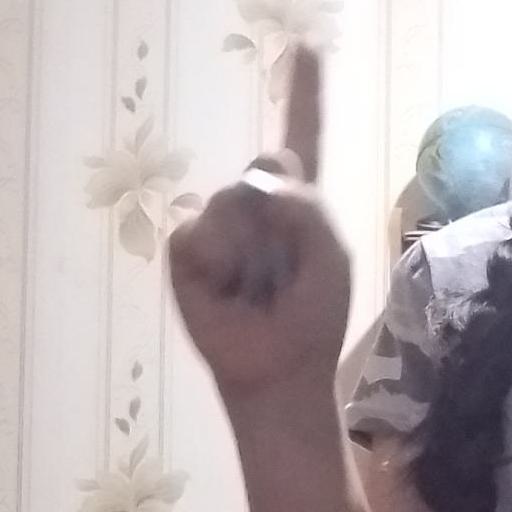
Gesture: one